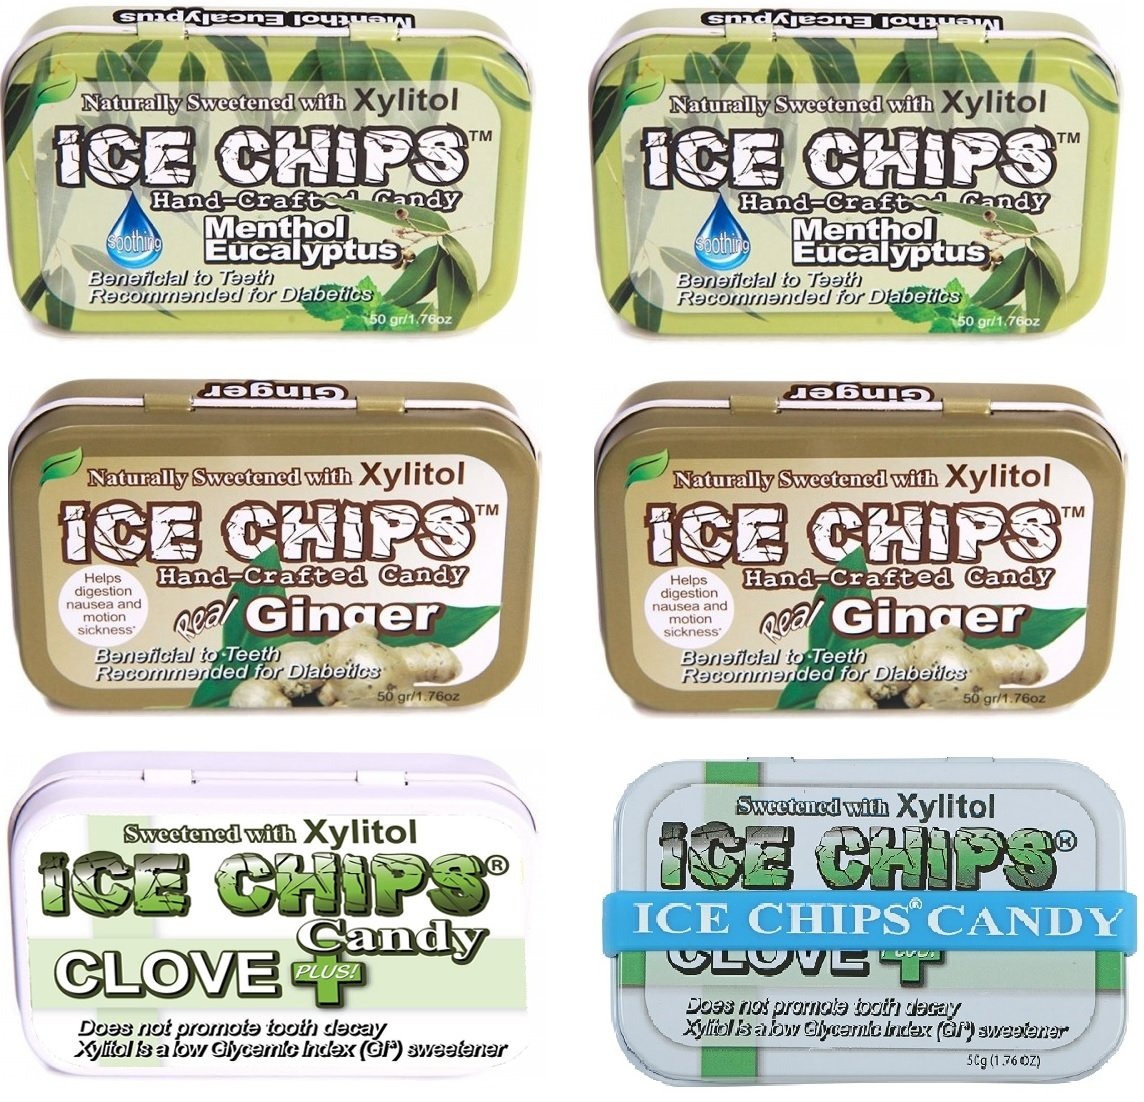
Item Name: ICE CHIPS Xylitol Candy 6 Tins (Therapeutic Pack); Low Carb, Gluten Free - Includes BAND as shown
Bullet Point 1: ICE CHIPS CANDY is a Registered Trademark. ICE CHIPS BAND included for Your Tin
Bullet Point 2: NATURALLY SWEETENED with Xylitol. A Delicious Treat for Diabetics as it Does NOT Impact Insulin Levels
Bullet Point 3: STRENGTHENS TEETH and Reduces Growth of Dental Plaque
Bullet Point 4: RELIEVES DRY MOUTH by Stimulating Saliva Flow and Helps Freshen Breath
Bullet Point 5: SOOTHES DIGESTION -This Soothing blend Deals a Powerful Punch to Digestion Issues, Nausea, and Motion
Product Description: Ice Chips candies, while healthy, sugar-free, and safe for diabetics, are nothing like healthful candy you have tried in the past. They burst with flavor and grab your attention. Healthy has never been as much fun as it is with “The Good for You Candy...” Enjoy Ice Chips throughout your day to keep breath fresh, and teeth healthier! Allow Ice Chips to dissolve slowly in mouth, coating teeth. Dentists recommend four to eight servings a day to receive full oral health benefits of Xylitol.
Value: 10.6
Unit: Ounce

Price: 35.4